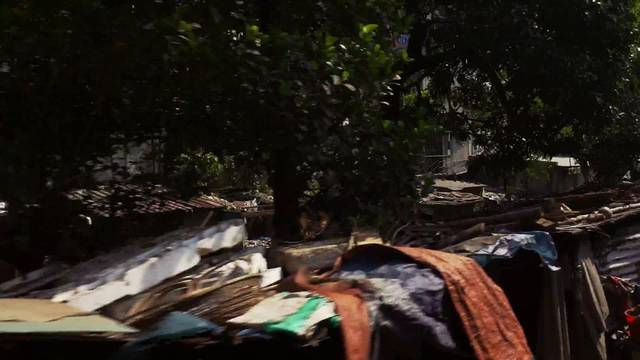
Region: Bangladesh
Coordinates: 23.825, 90.421